Toyota KR engine

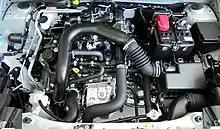
1KR-VET engine in a Toyota Raize

The 1KR-VET (996 cc) is a turbocharged version of the 1KR-FE with lowered compression ratio of 9.5:1 and redline of 6200 rpm. Produced by Daihatsu for use in the top-of-the-range version of the Daihatsu Thor and the A200/A250 series Rocky. It delivers and of torque.